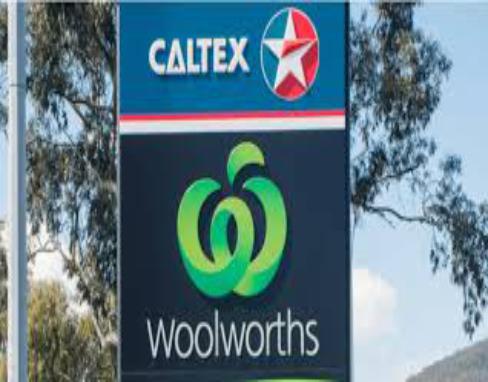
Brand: caltex woolworths
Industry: Others